Fuchigaki Station

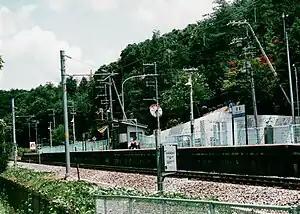
Fuchigaki Station, July 2007

is a passenger railway station in located in the city of Ayabe, Kyoto Prefecture, Japan, operated by West Japan Railway Company (JR West).